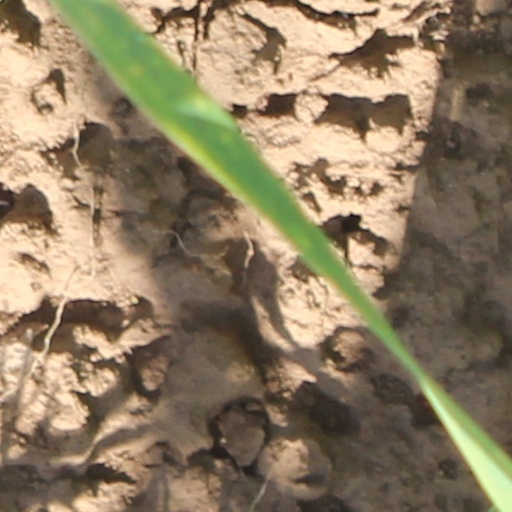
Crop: wheat